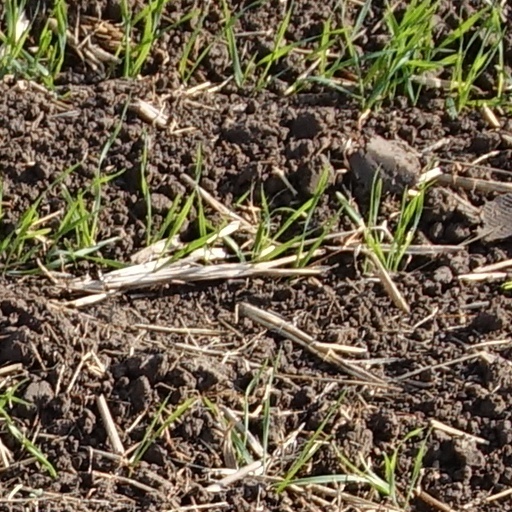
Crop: wheat